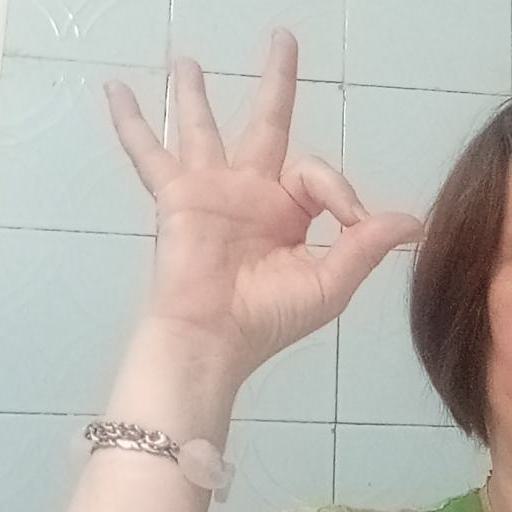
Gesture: ok